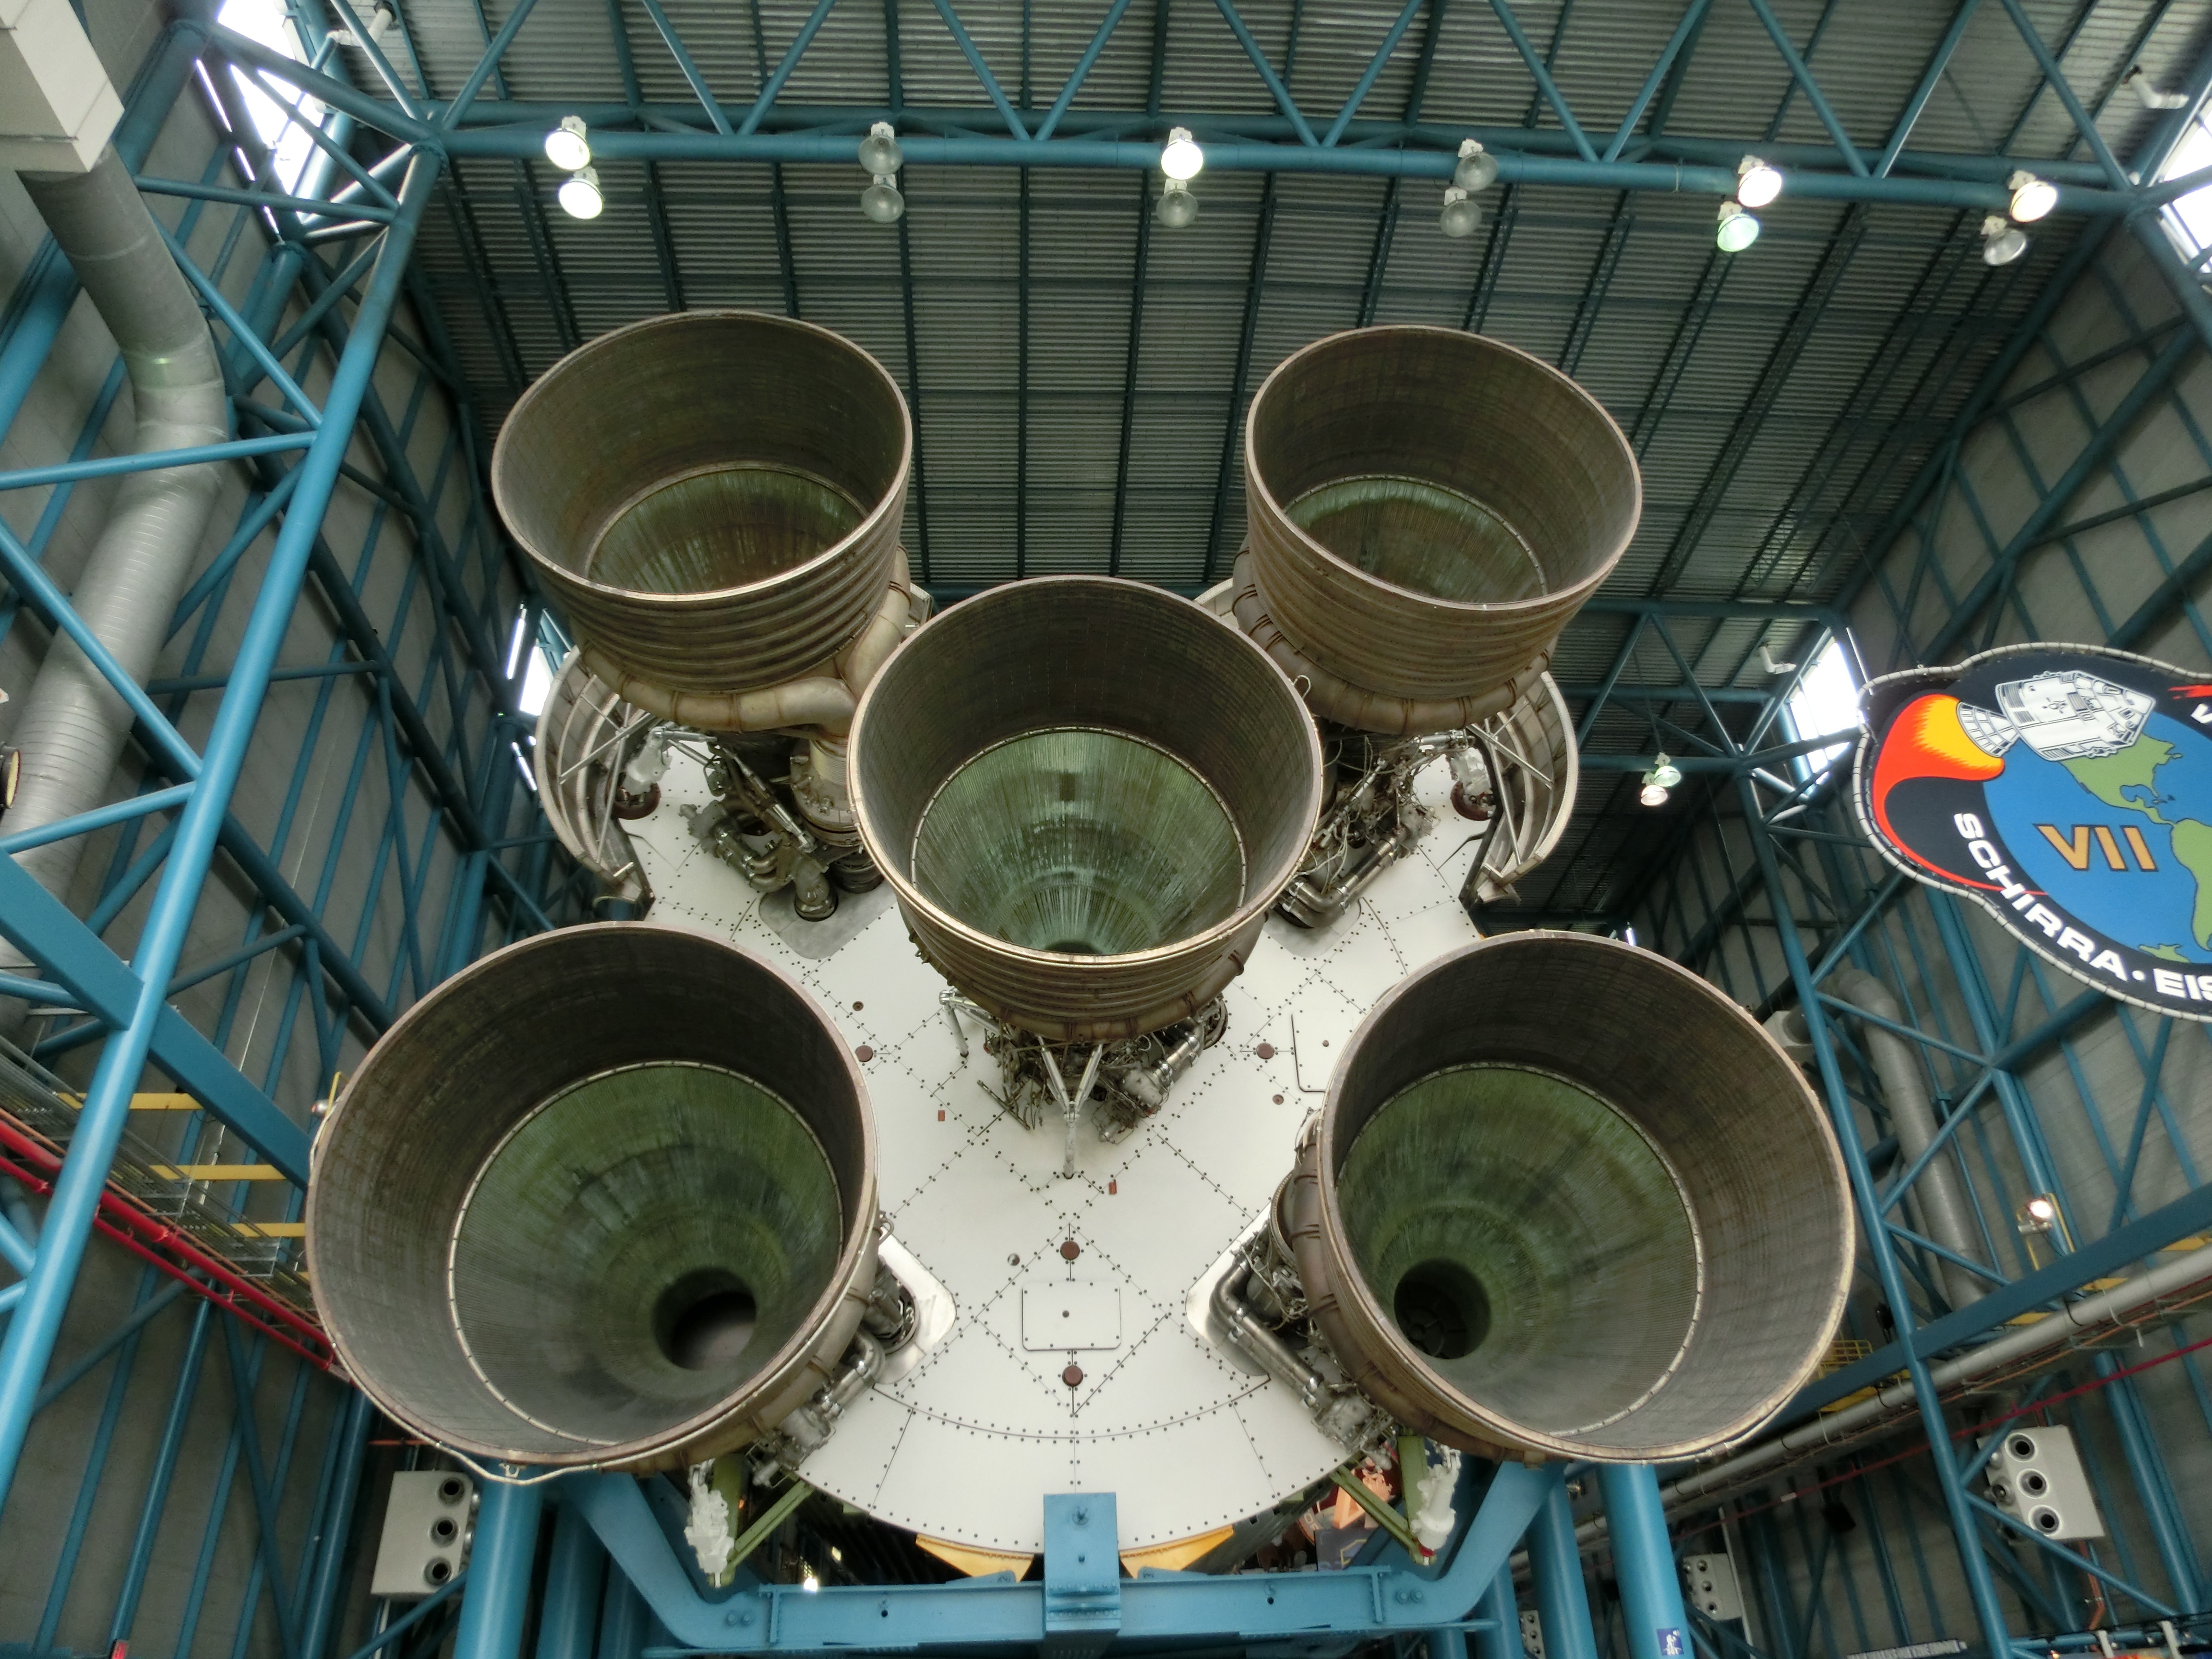
technology, green, space, usa, drum, rocket, musical instrument, nasa, engine, drums, space travel, man made object, rocket propulsion, apollo program, aerospace industry